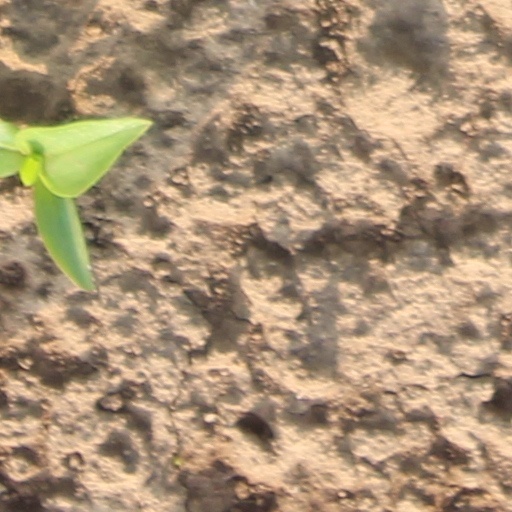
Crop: wheat